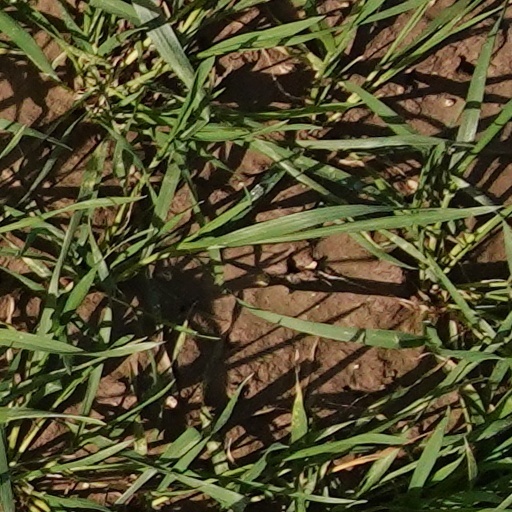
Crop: wheat